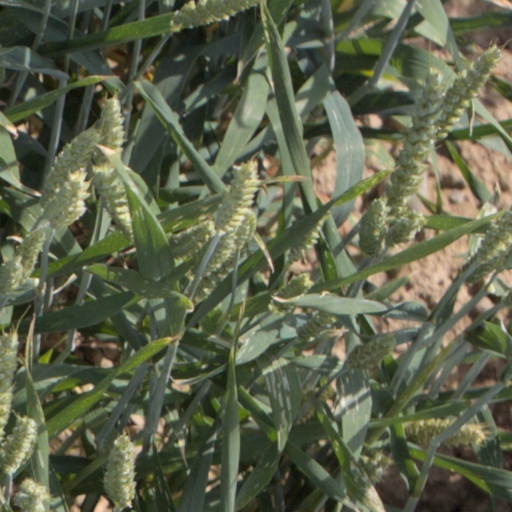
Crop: wheat